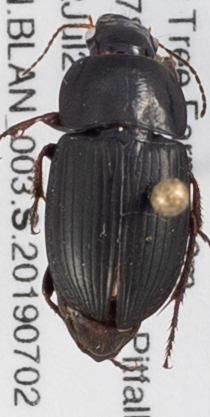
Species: Anisodactylus dulcicollis
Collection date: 2019-07-02
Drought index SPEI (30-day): -0.078
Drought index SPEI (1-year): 2.09
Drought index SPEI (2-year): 2.09